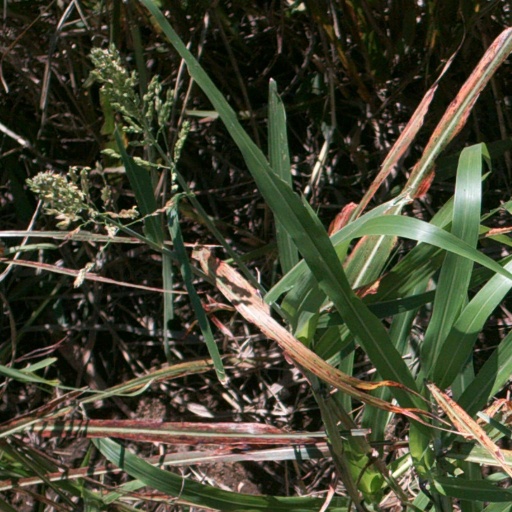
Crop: sorghum